Jiuzantou railway station

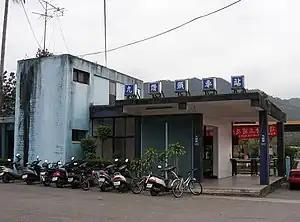

Jiuzantou railway station is a railway station located in Hengshan, Hsinchu County, Taiwan. It is located on the Neiwan line and is operated by the Taiwan Railways Administration.